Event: Nepal Earthquake
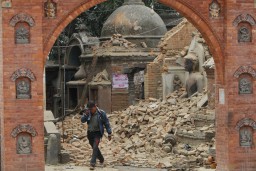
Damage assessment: damage